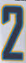
Number: 2